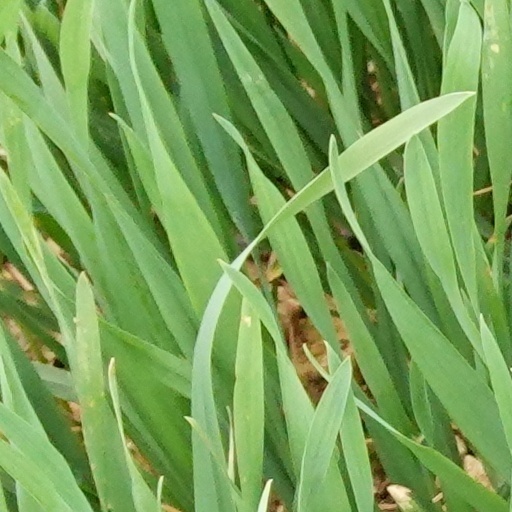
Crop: wheat